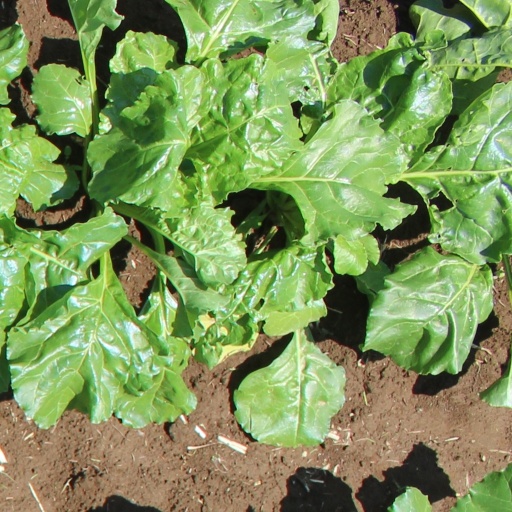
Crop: sugar beet